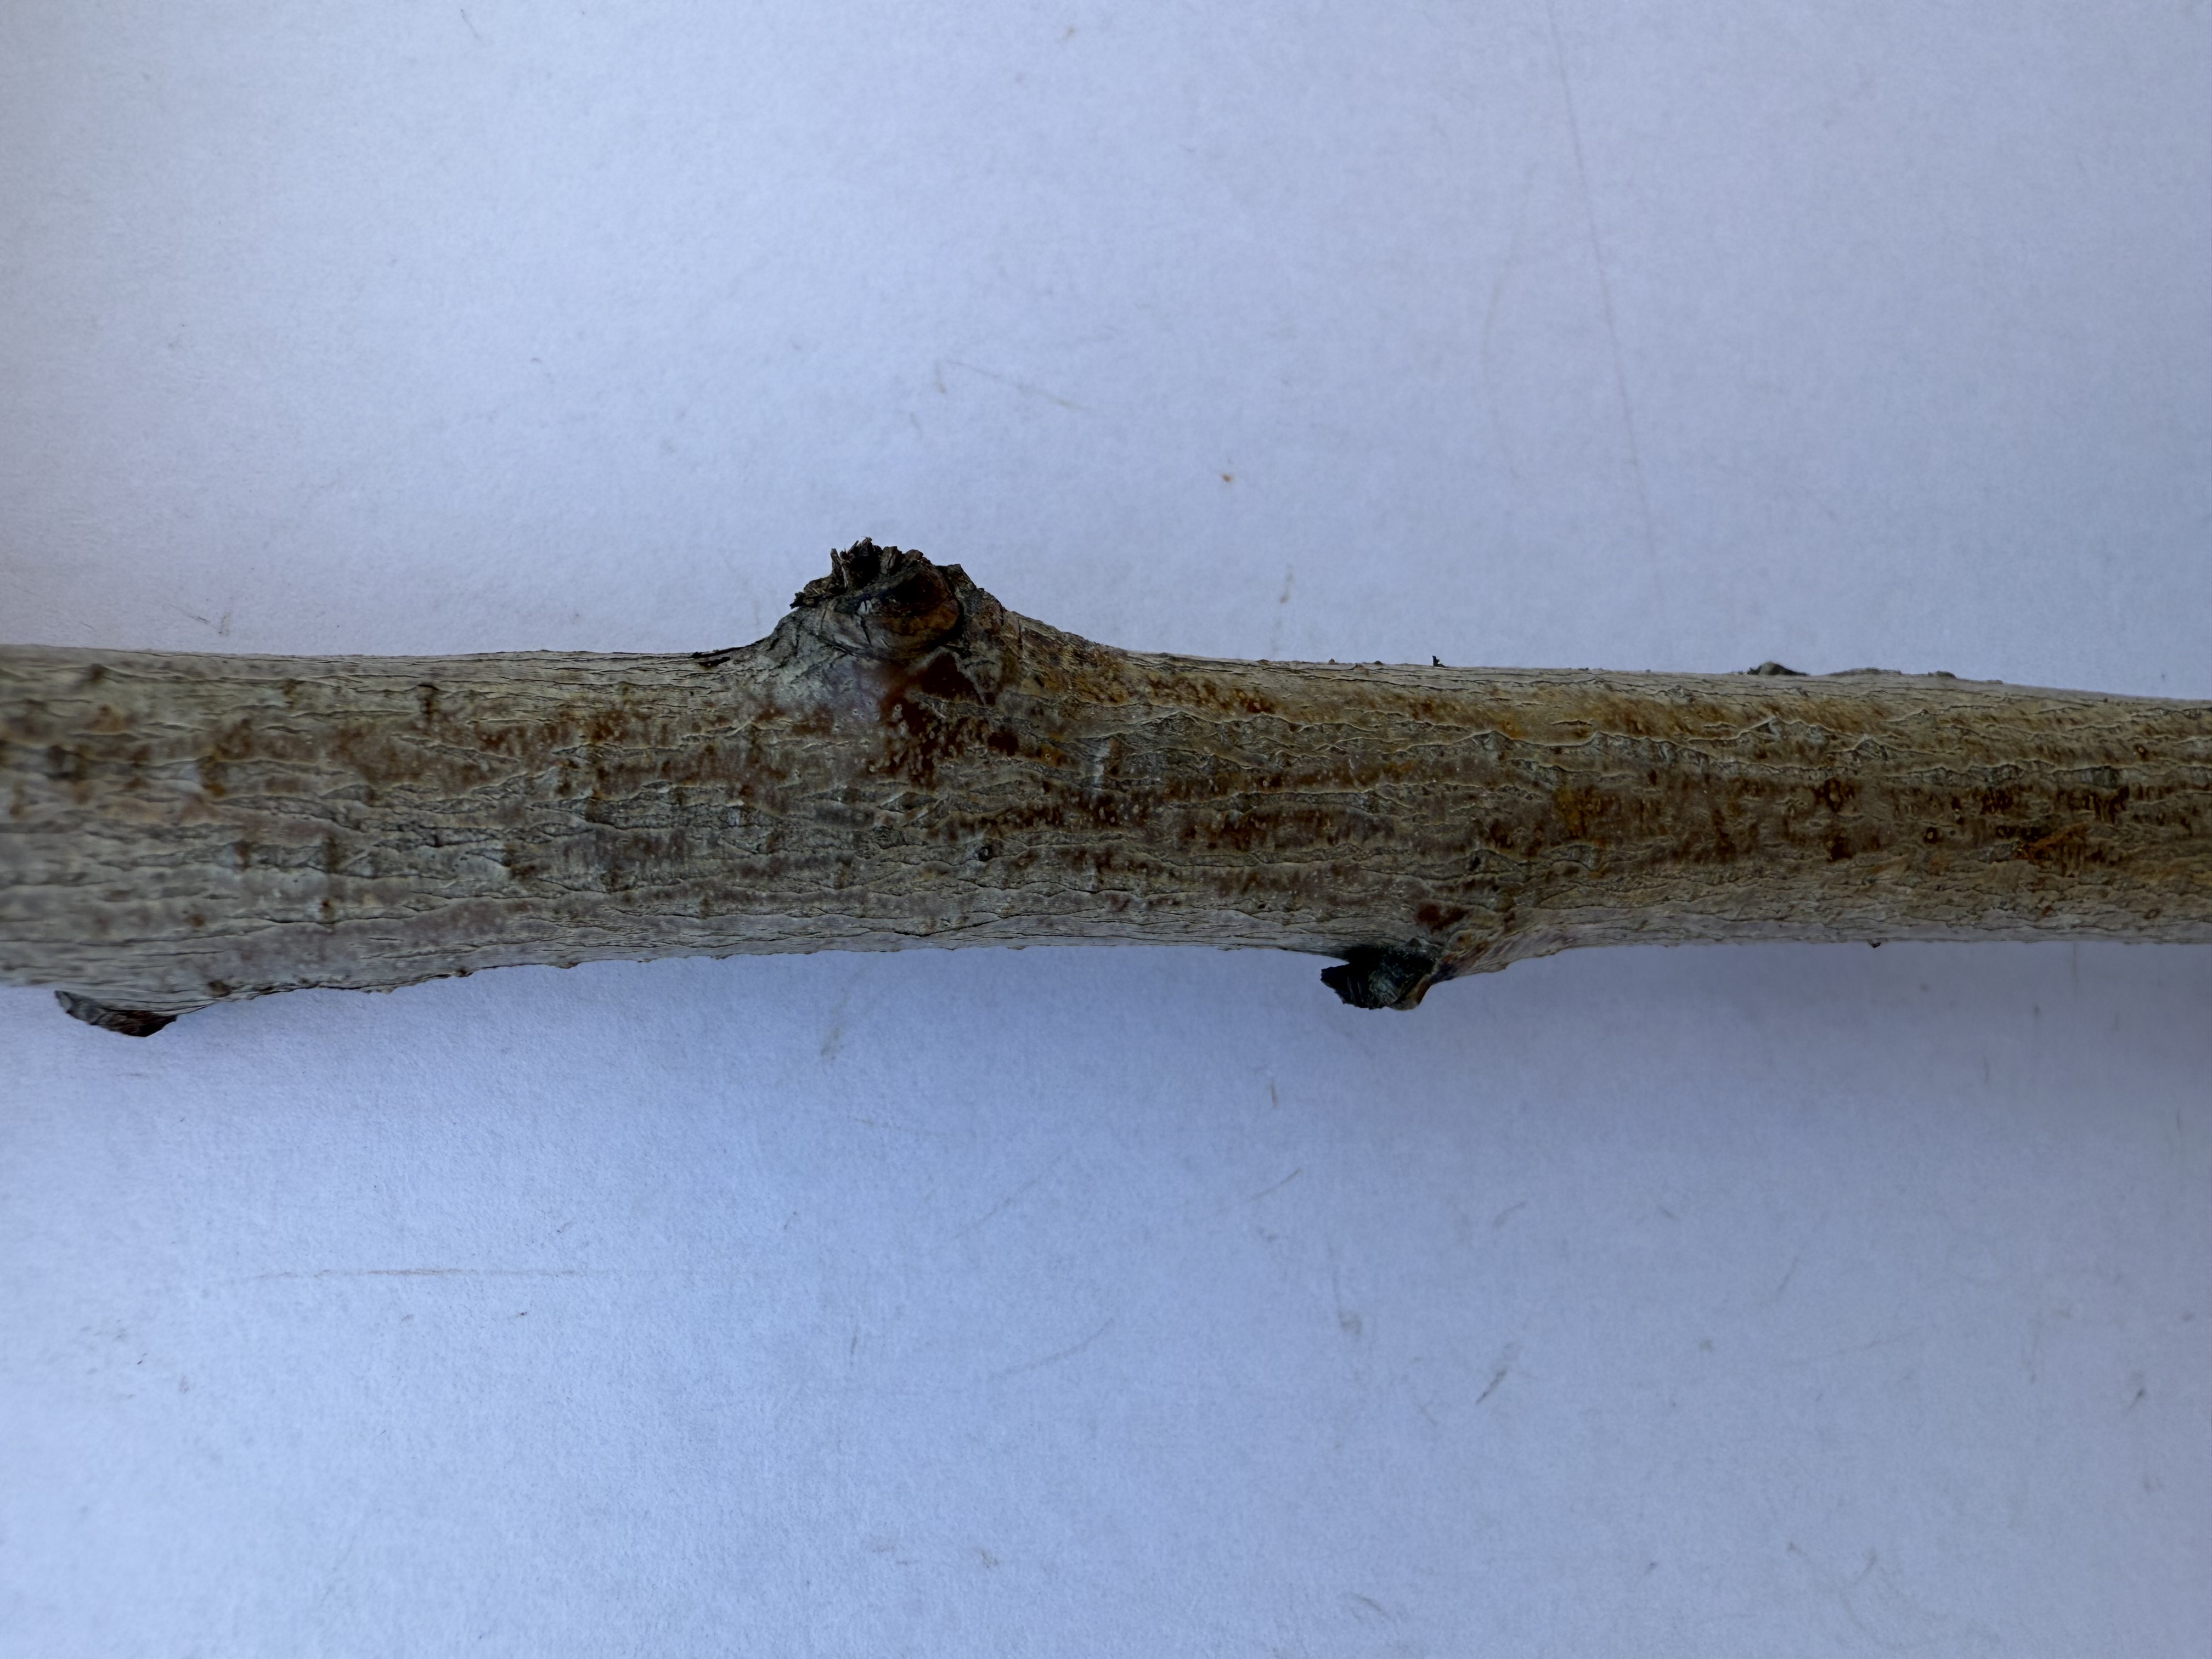
Variety: Hale Peach